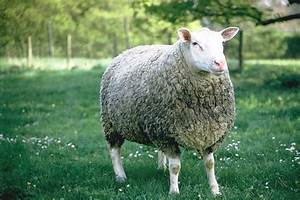
Label: pecora